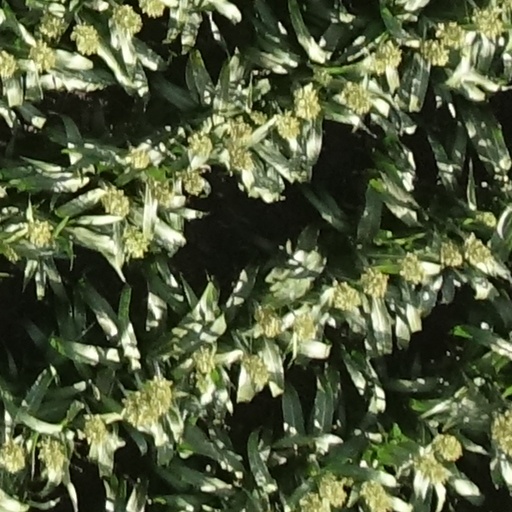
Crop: sorghum